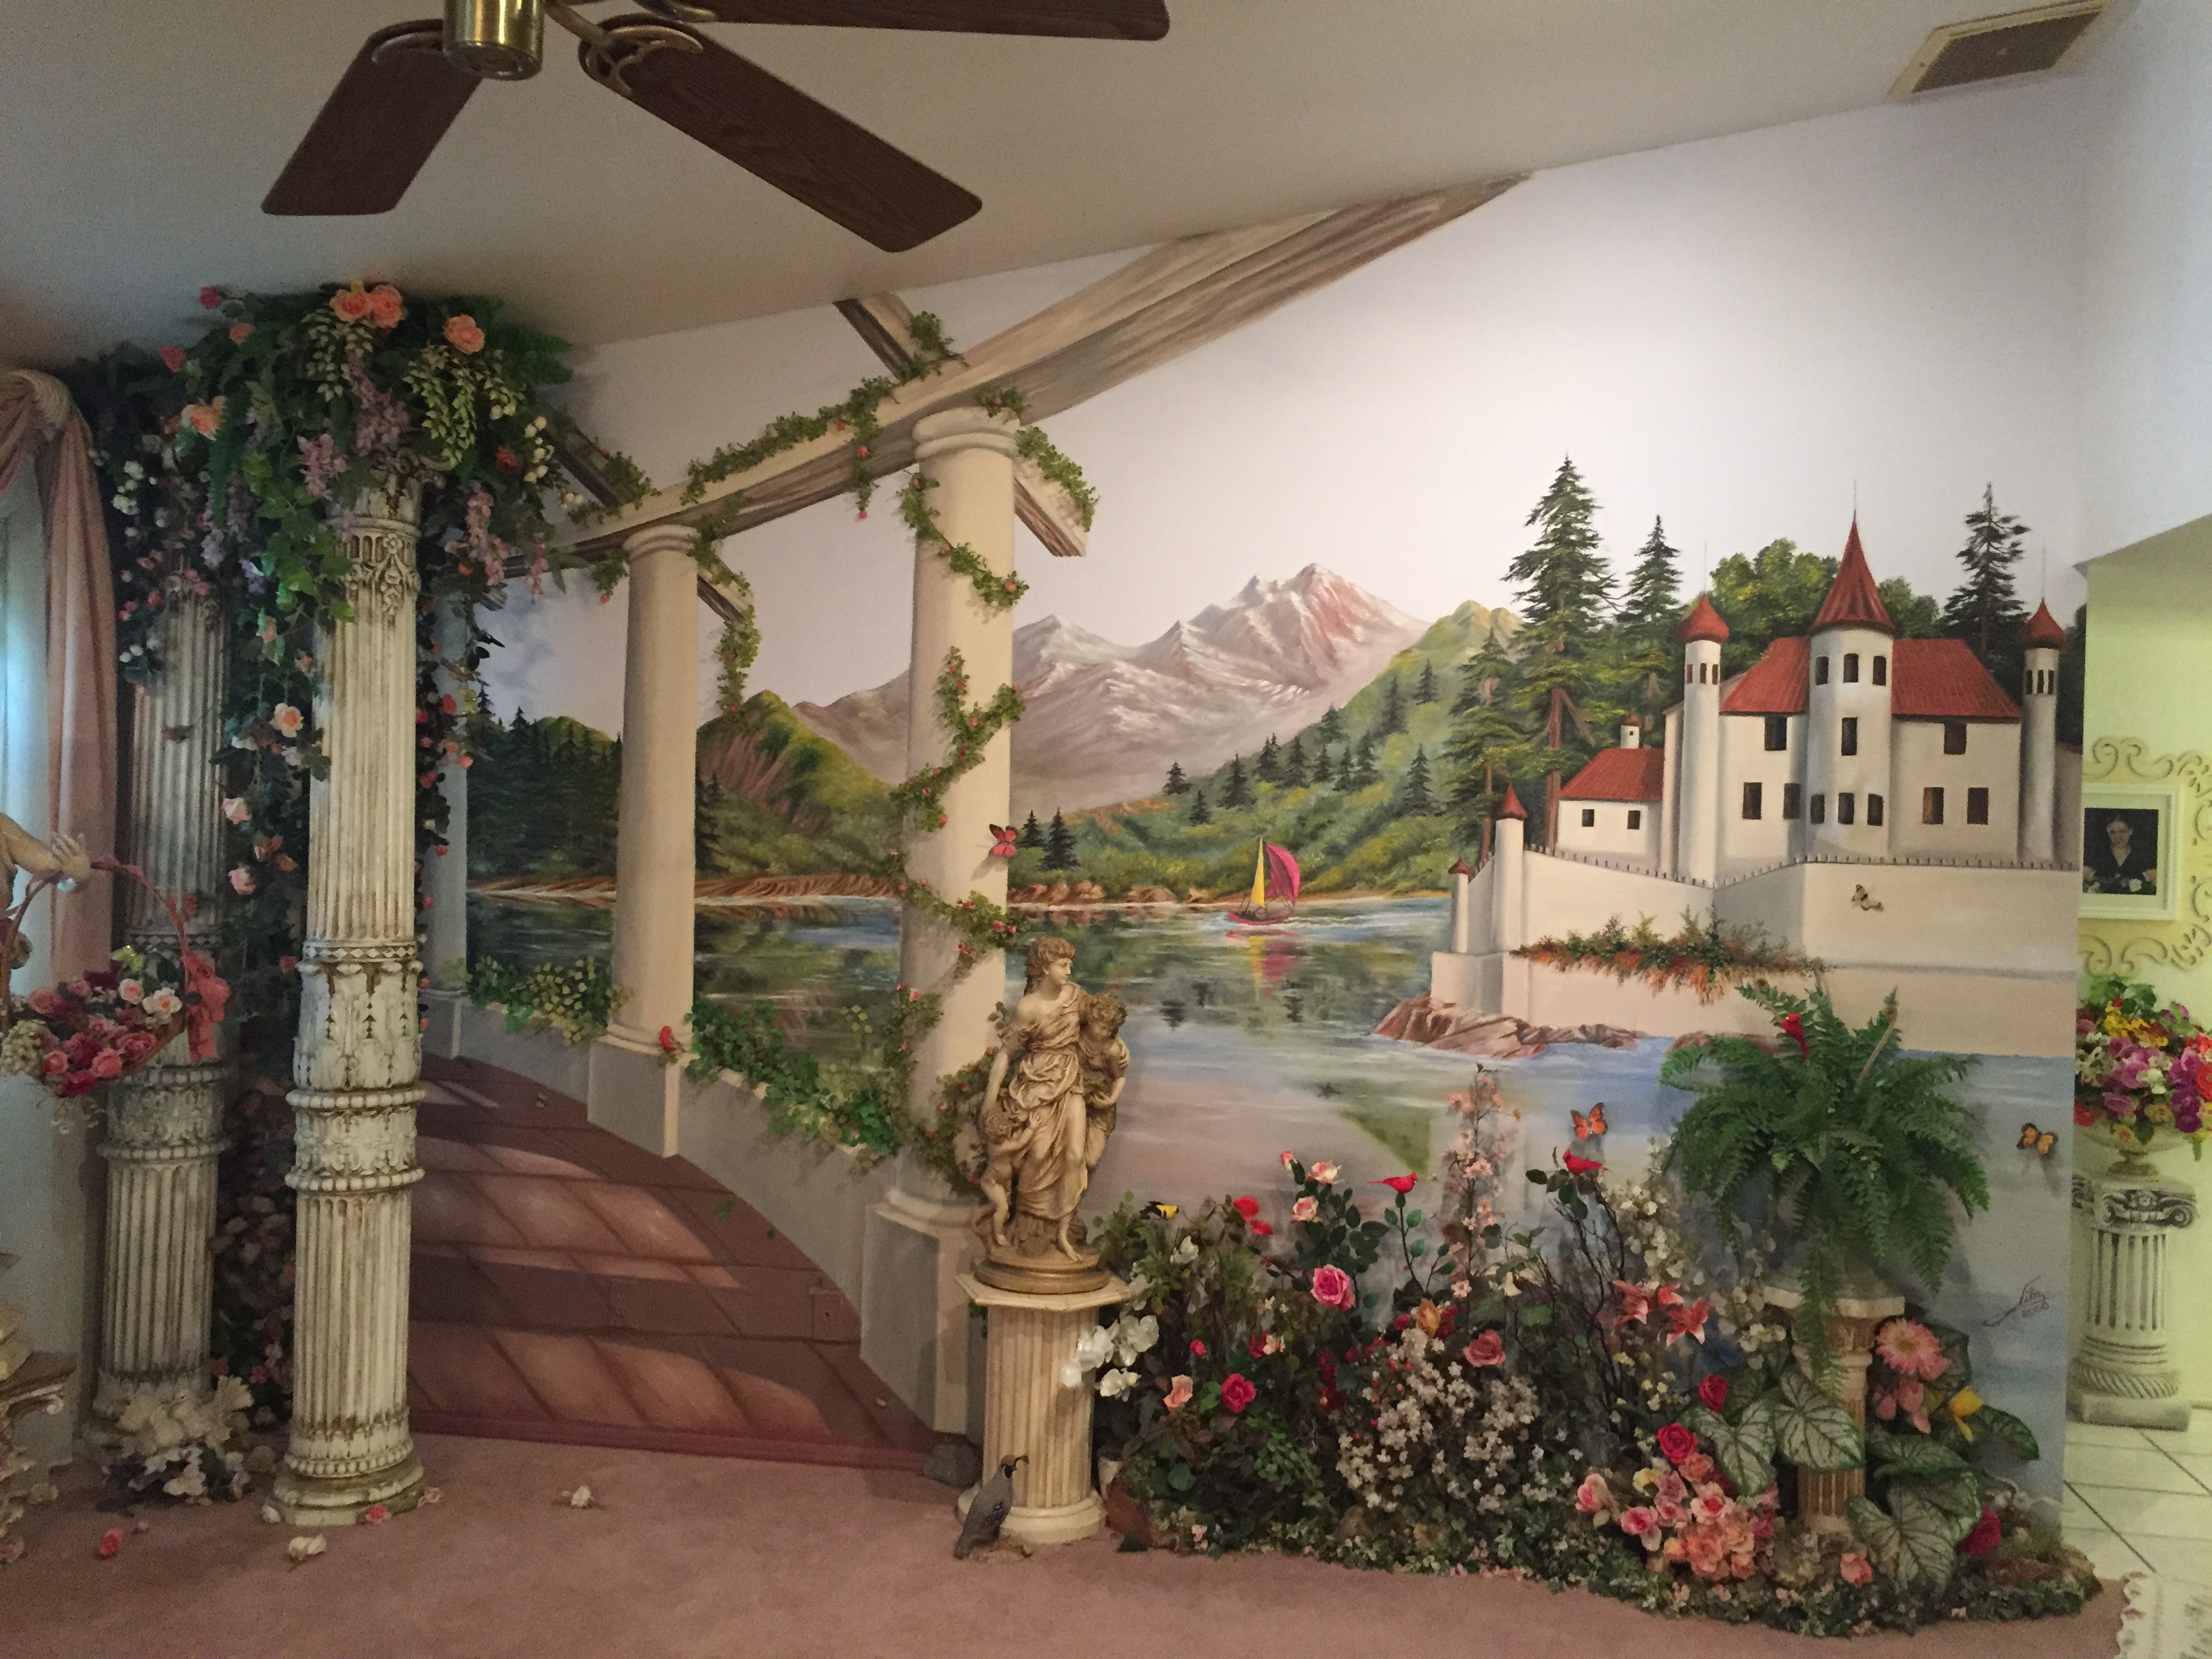
villa, home, wall, cottage, property, room, interior design, courtyard, mural, estate, floristry, hacienda